Hubble's law

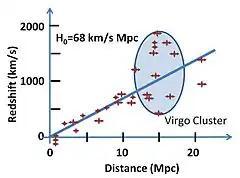
Fit of redshift velocities to Hubble's law. Various estimates for the Hubble constant exist.

The velocities and distances that appear in Hubble's law are not directly measured. The velocities are inferred from the redshift of radiation and distance is inferred from brightness. Hubble sought to correlate brightness with parameter .